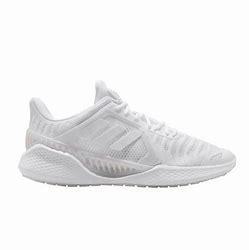
Brand: adidas
Model: Climacool Vent